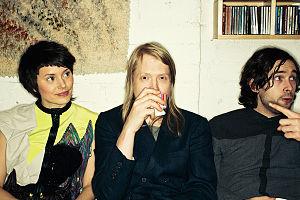
Husky Rescue est un groupe d'electronica d'Helsinki en Finlande.